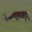
Label: deer